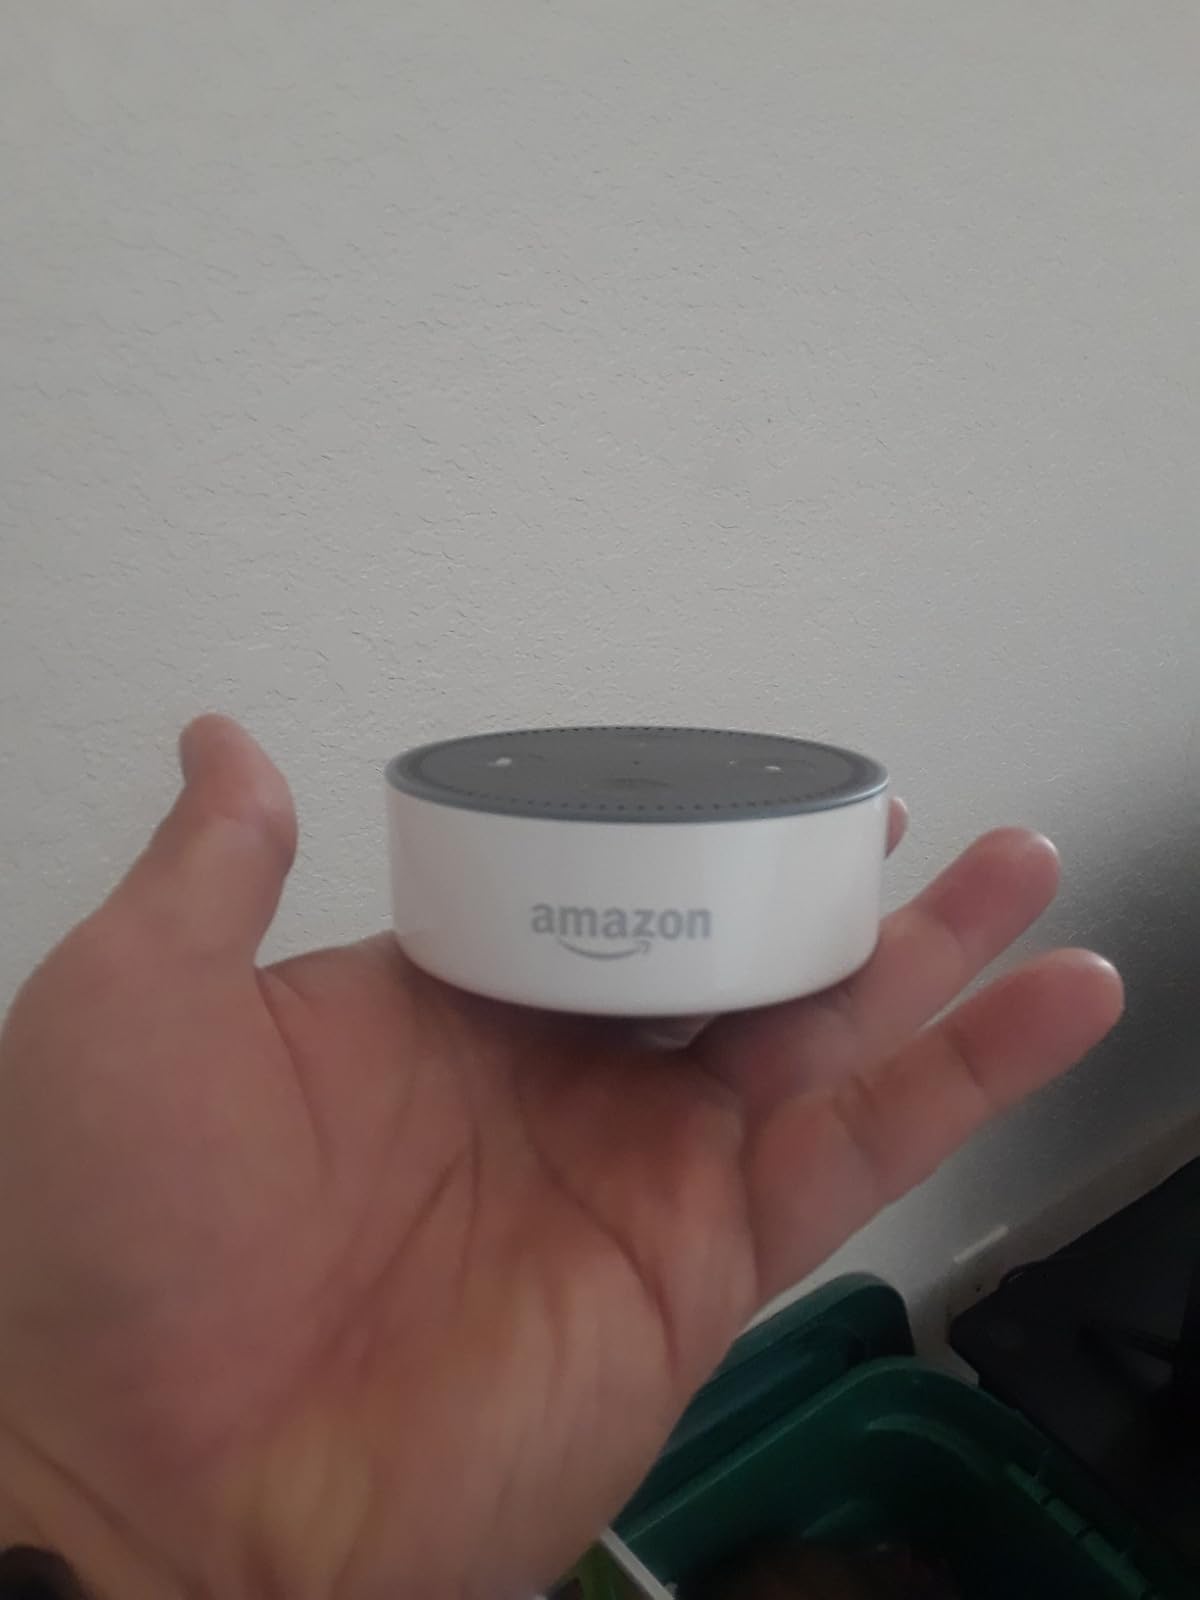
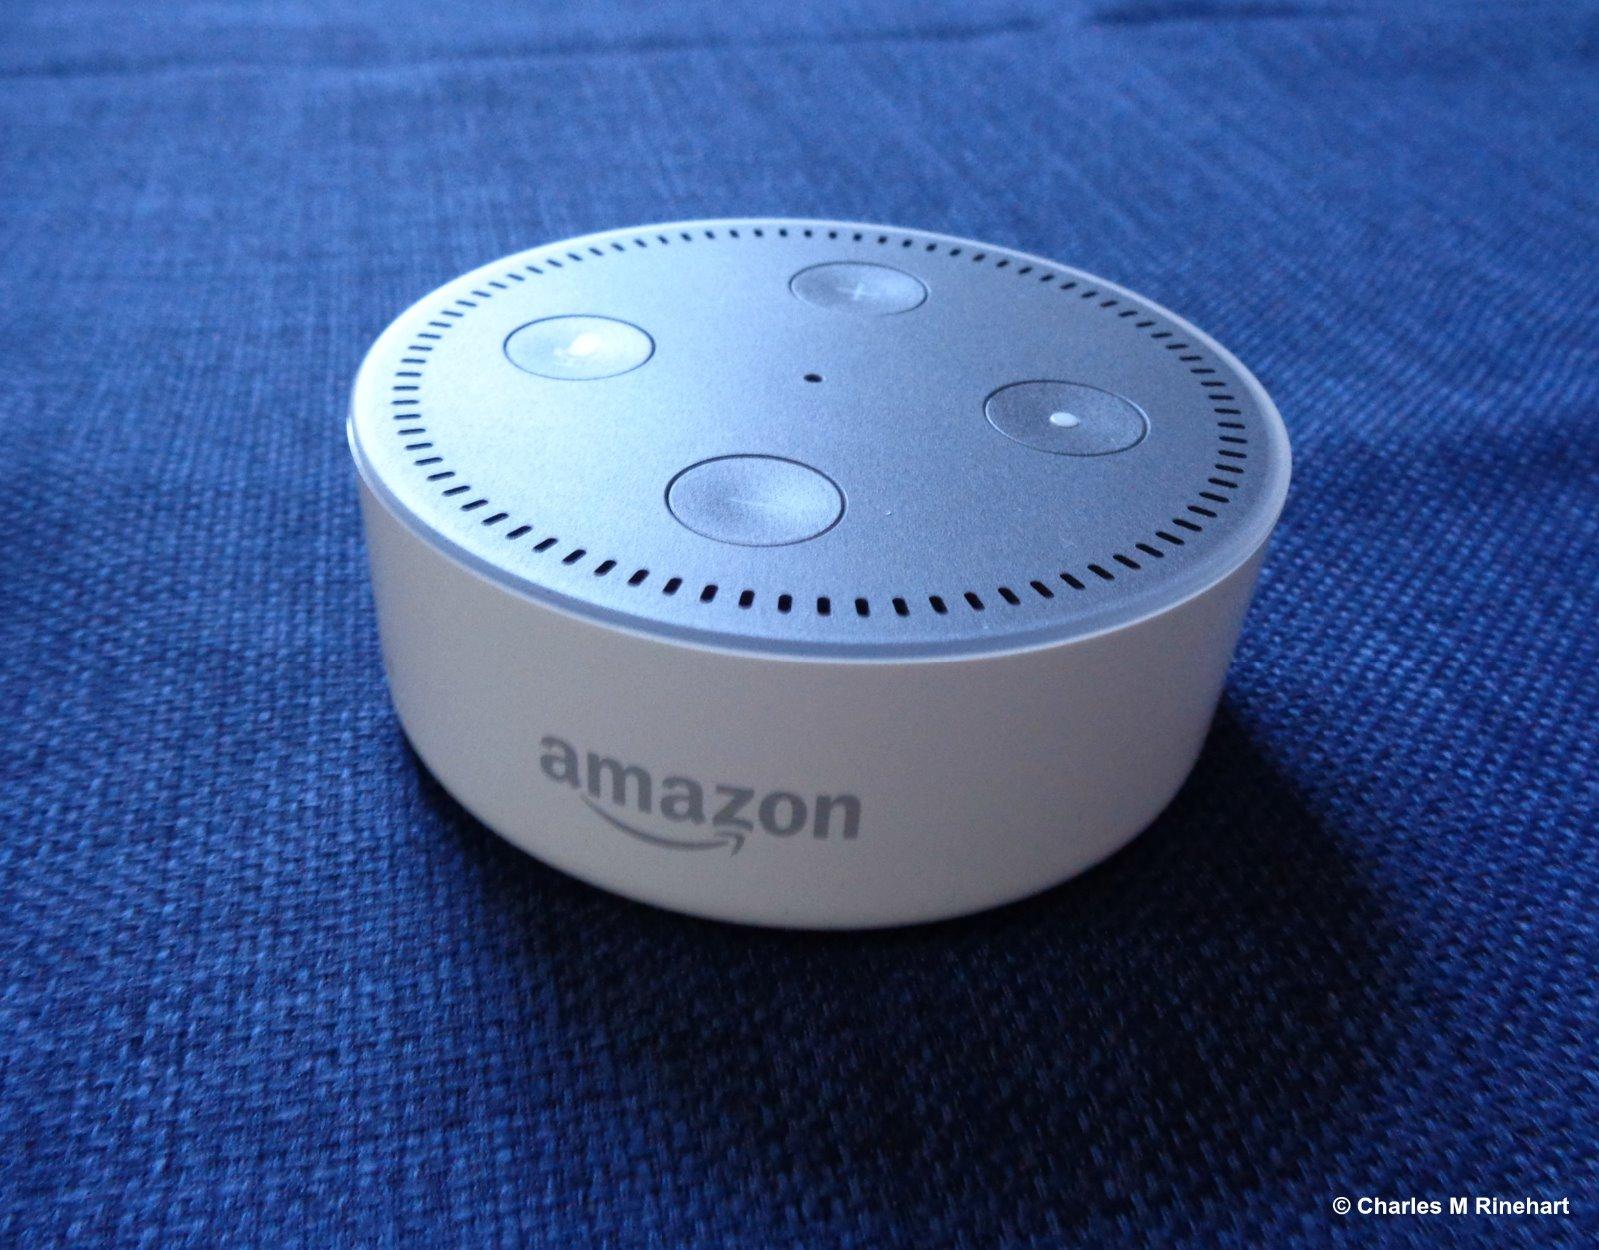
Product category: speaker
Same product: yes